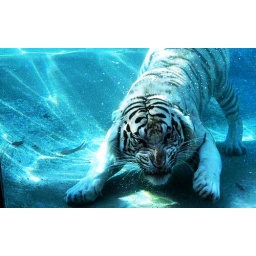
tiger under water